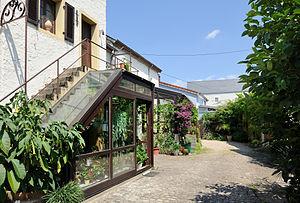
Luxembourg, Schwebsange